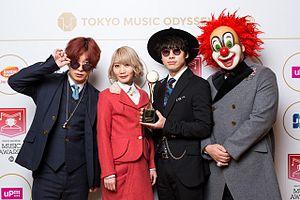
Sekai no Owari est un groupe de musique originaire de Tokyo. Le groupe a été fondé en 2007 et se compose de quatre membres: Nakajin, Fukase, Saori et DJ Love.